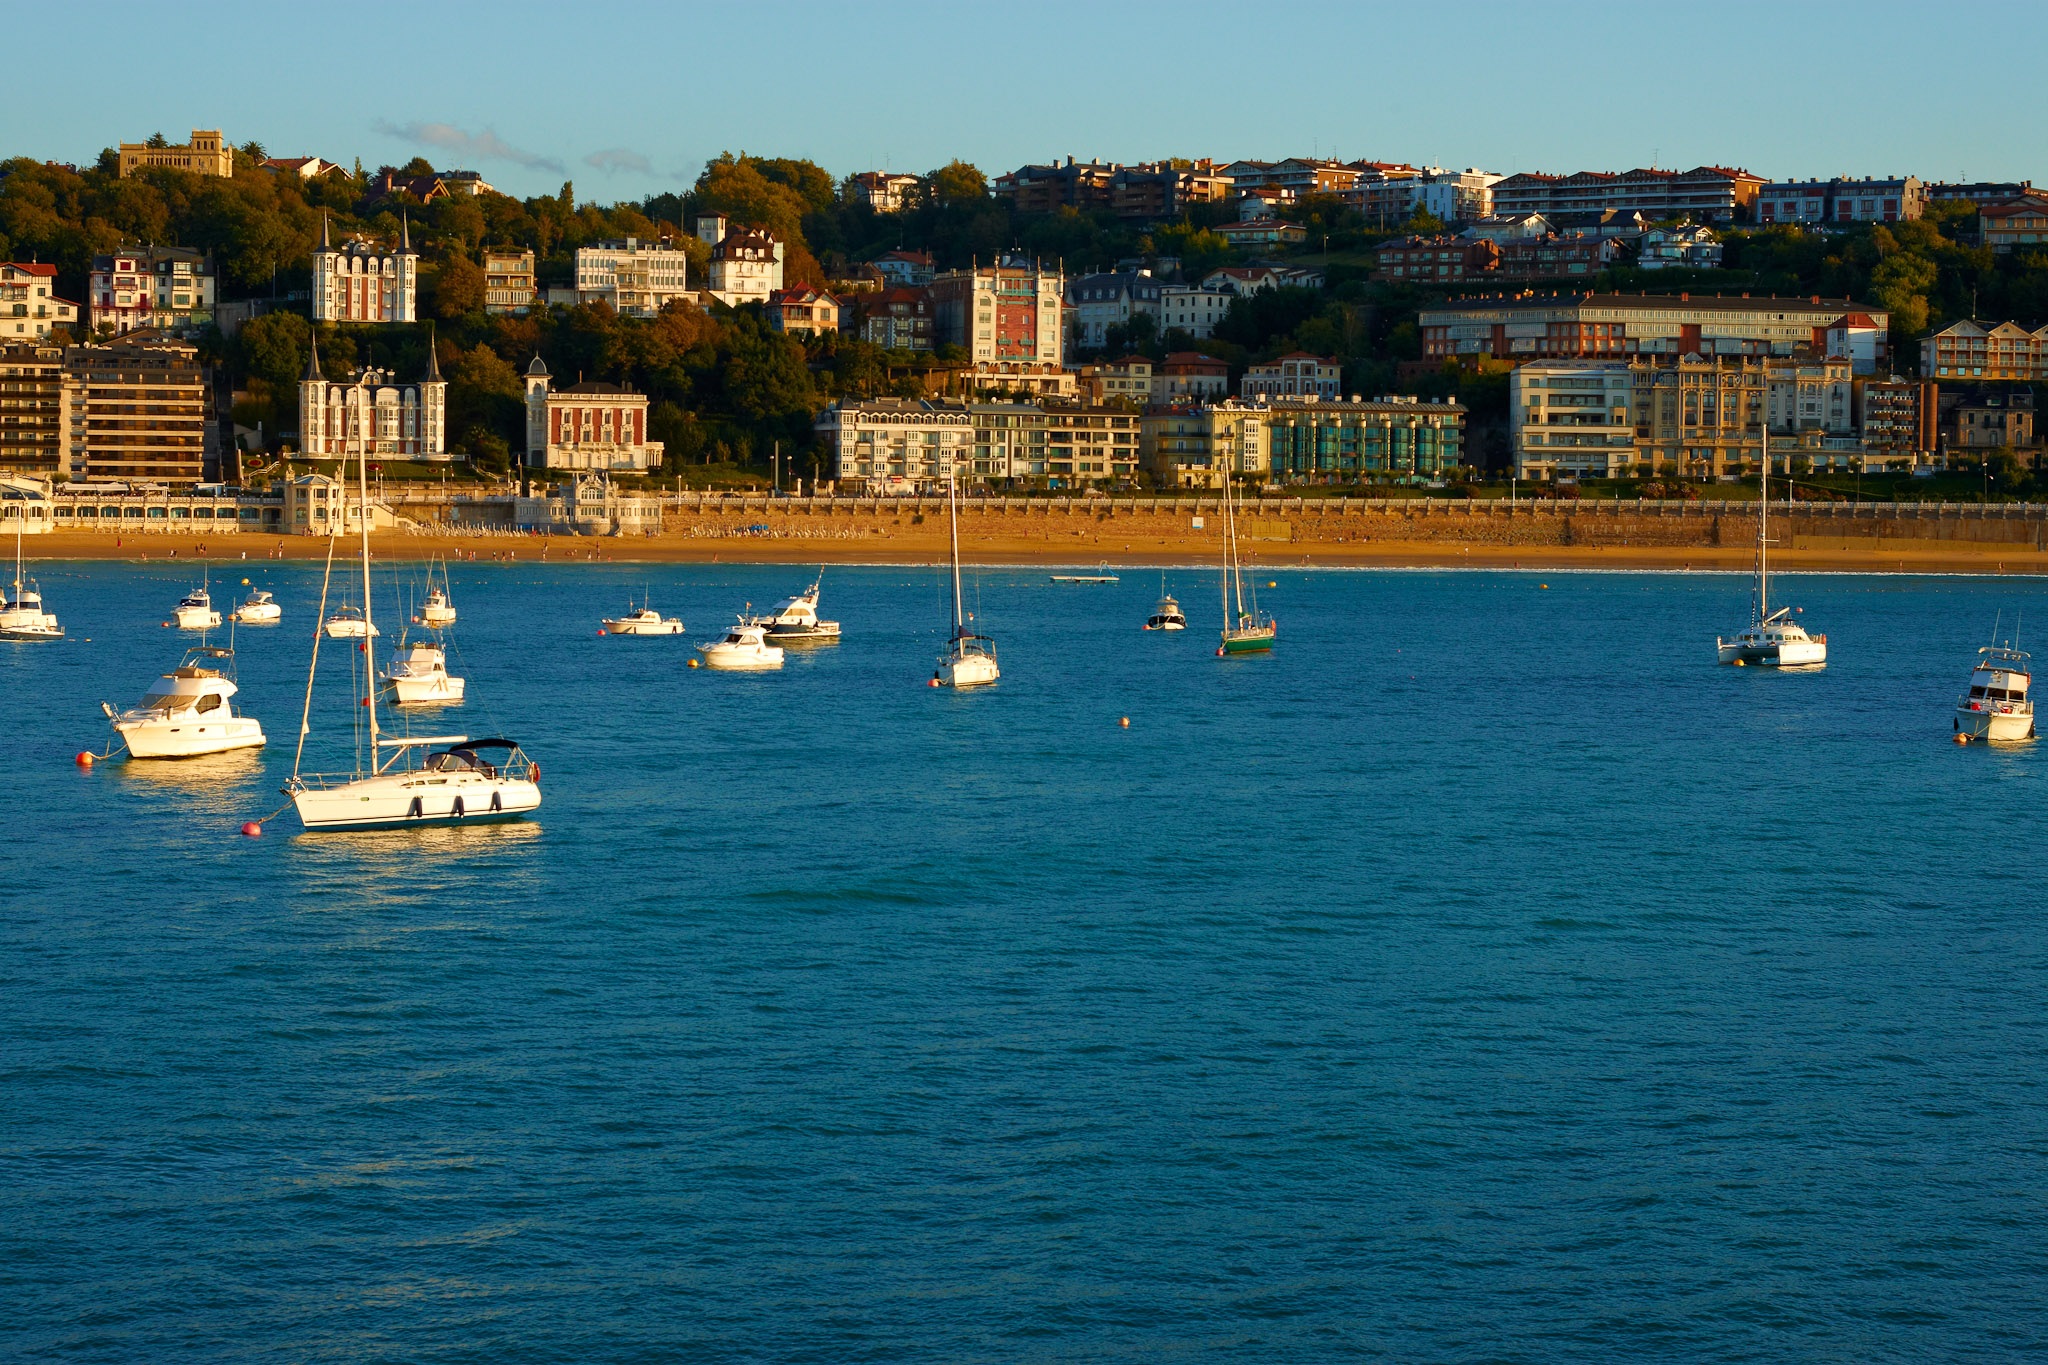
beach, sea, coast, water, ocean, dock, sunset, boat, lake, ship, vacation, boot, twilight, vehicle, bay, harbor, marina, port, spain, boating, cape, san sebastian